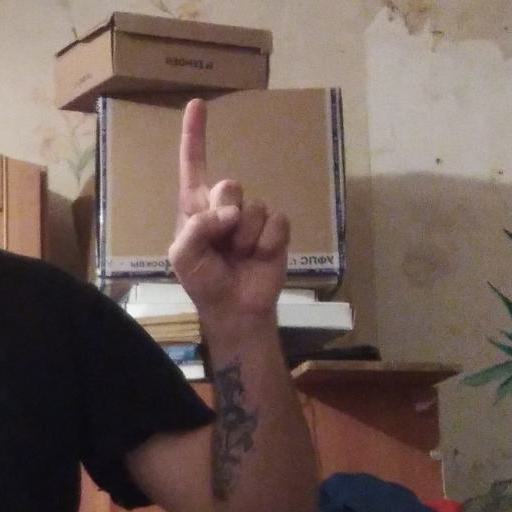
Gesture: one